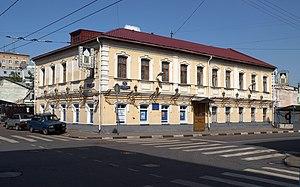
La Malaïa Ordynka est une voie du centre historique de Moscou, capitale de la Fédération de Russie.